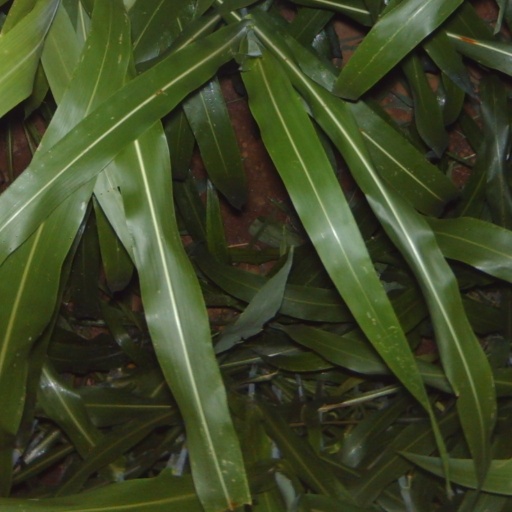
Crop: sorghum